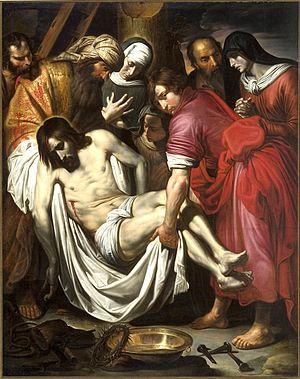
Michal Hornstein est un homme d'affaires et philanthrope canadien.